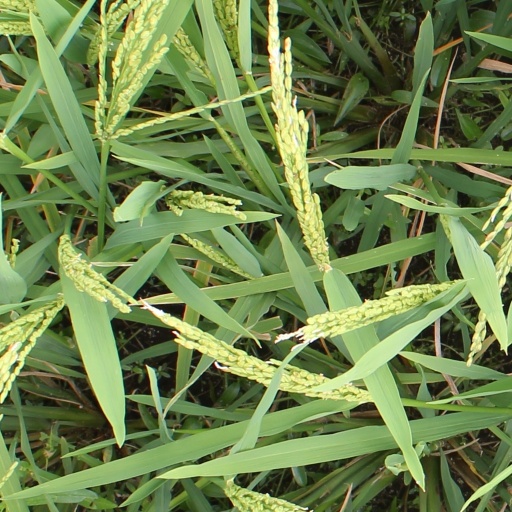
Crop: rice